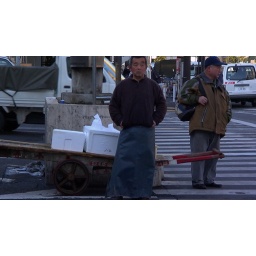
the fish market in tokyo